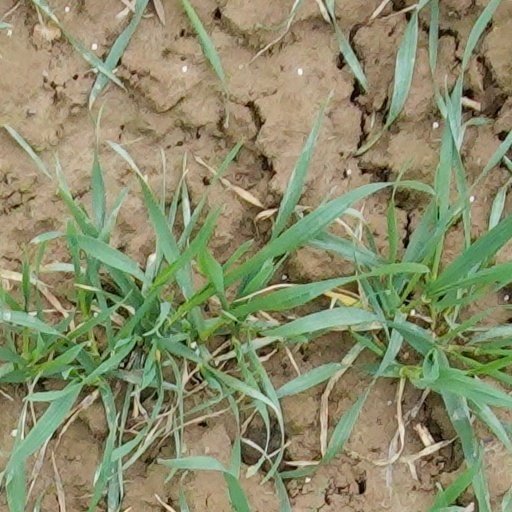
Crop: wheat